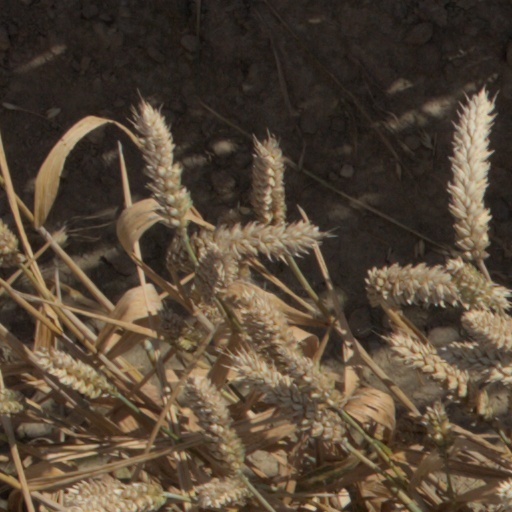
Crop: wheat